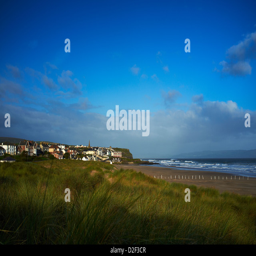
the town with grass and beach